C4orf51

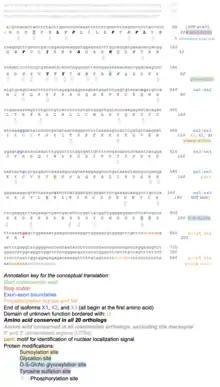
Conceptual translation of C4orf51, with annotation key below. Exon-exon boundaries, transcription start and stop sites, and predicted post-translational modifications are marked.

C4orf51 is predicted to undergo several post-translational modifications, including phosphorylation, glycation, and acetylation. Though SUMOylation and tyrosine sulfation are also predicted, the sites of these modifications are not conserved in distant C4orf51 orthologs.